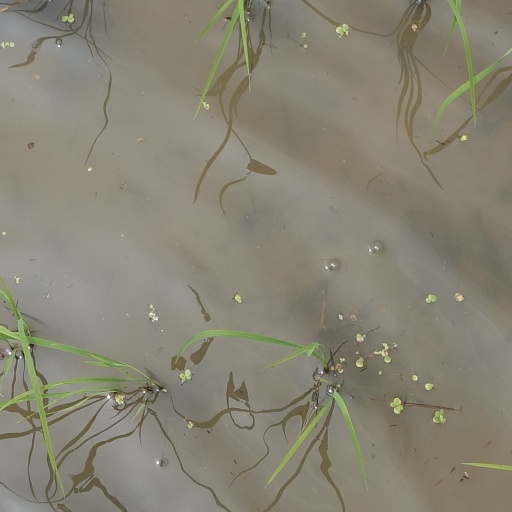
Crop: rice